Ship

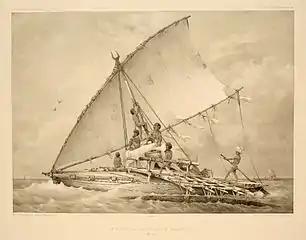
Fijian voyaging outrigger boat with a crab claw sail

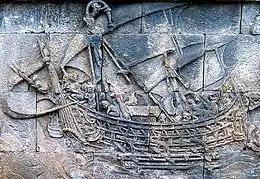
One of the sailing vessels depicted in Borobudur temple, c. 8th century AD in Java, Indonesia

The earliest attestations of ships in maritime transport in Mesopotamia are model ships, which date back to the 4th millennium BC. In archaic texts in Uruk, Sumer, the ideogram for "ship" is attested, but in the inscriptions of the kings of Lagash, ships were first mentioned in connection to maritime trade and naval warfare at around 2500–2350 BCE.